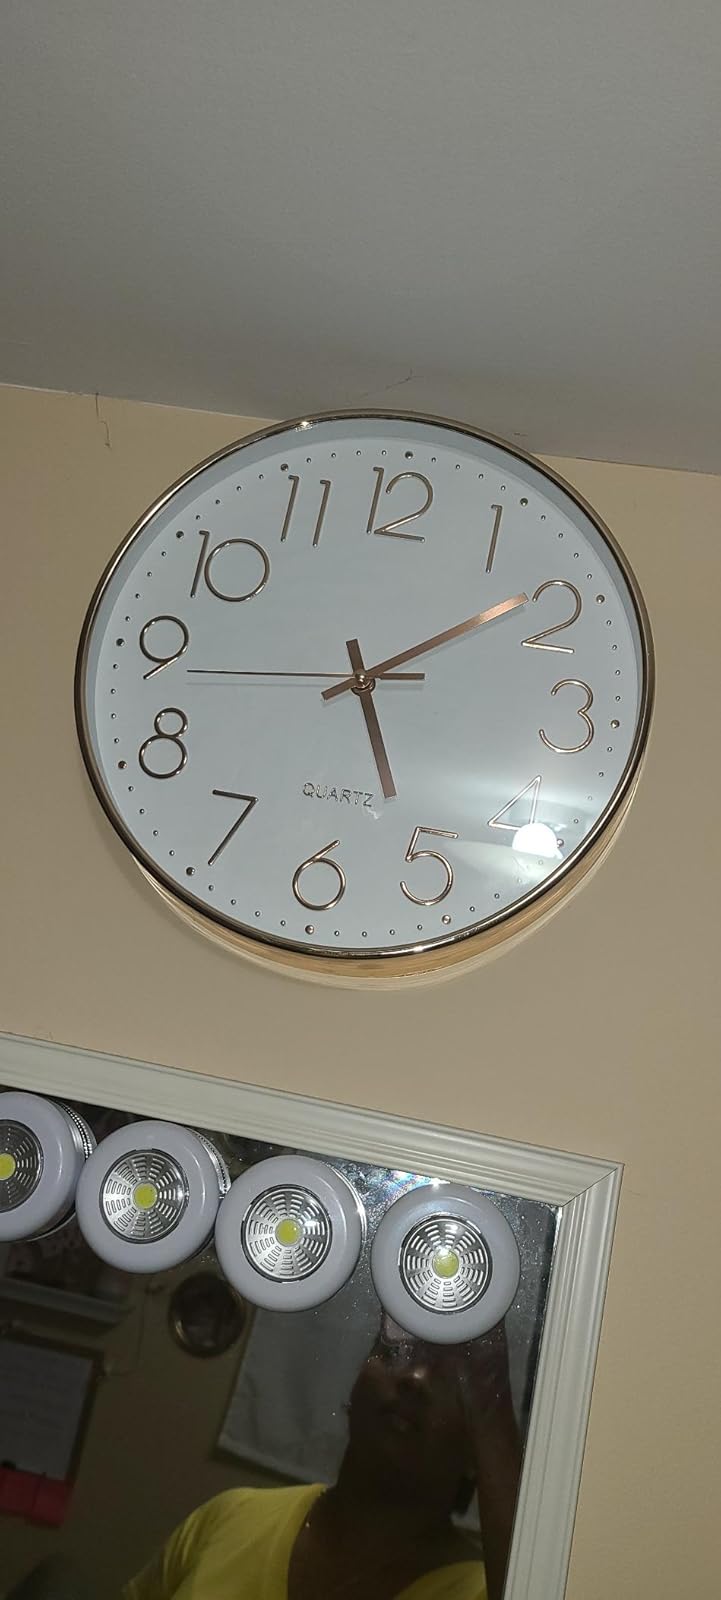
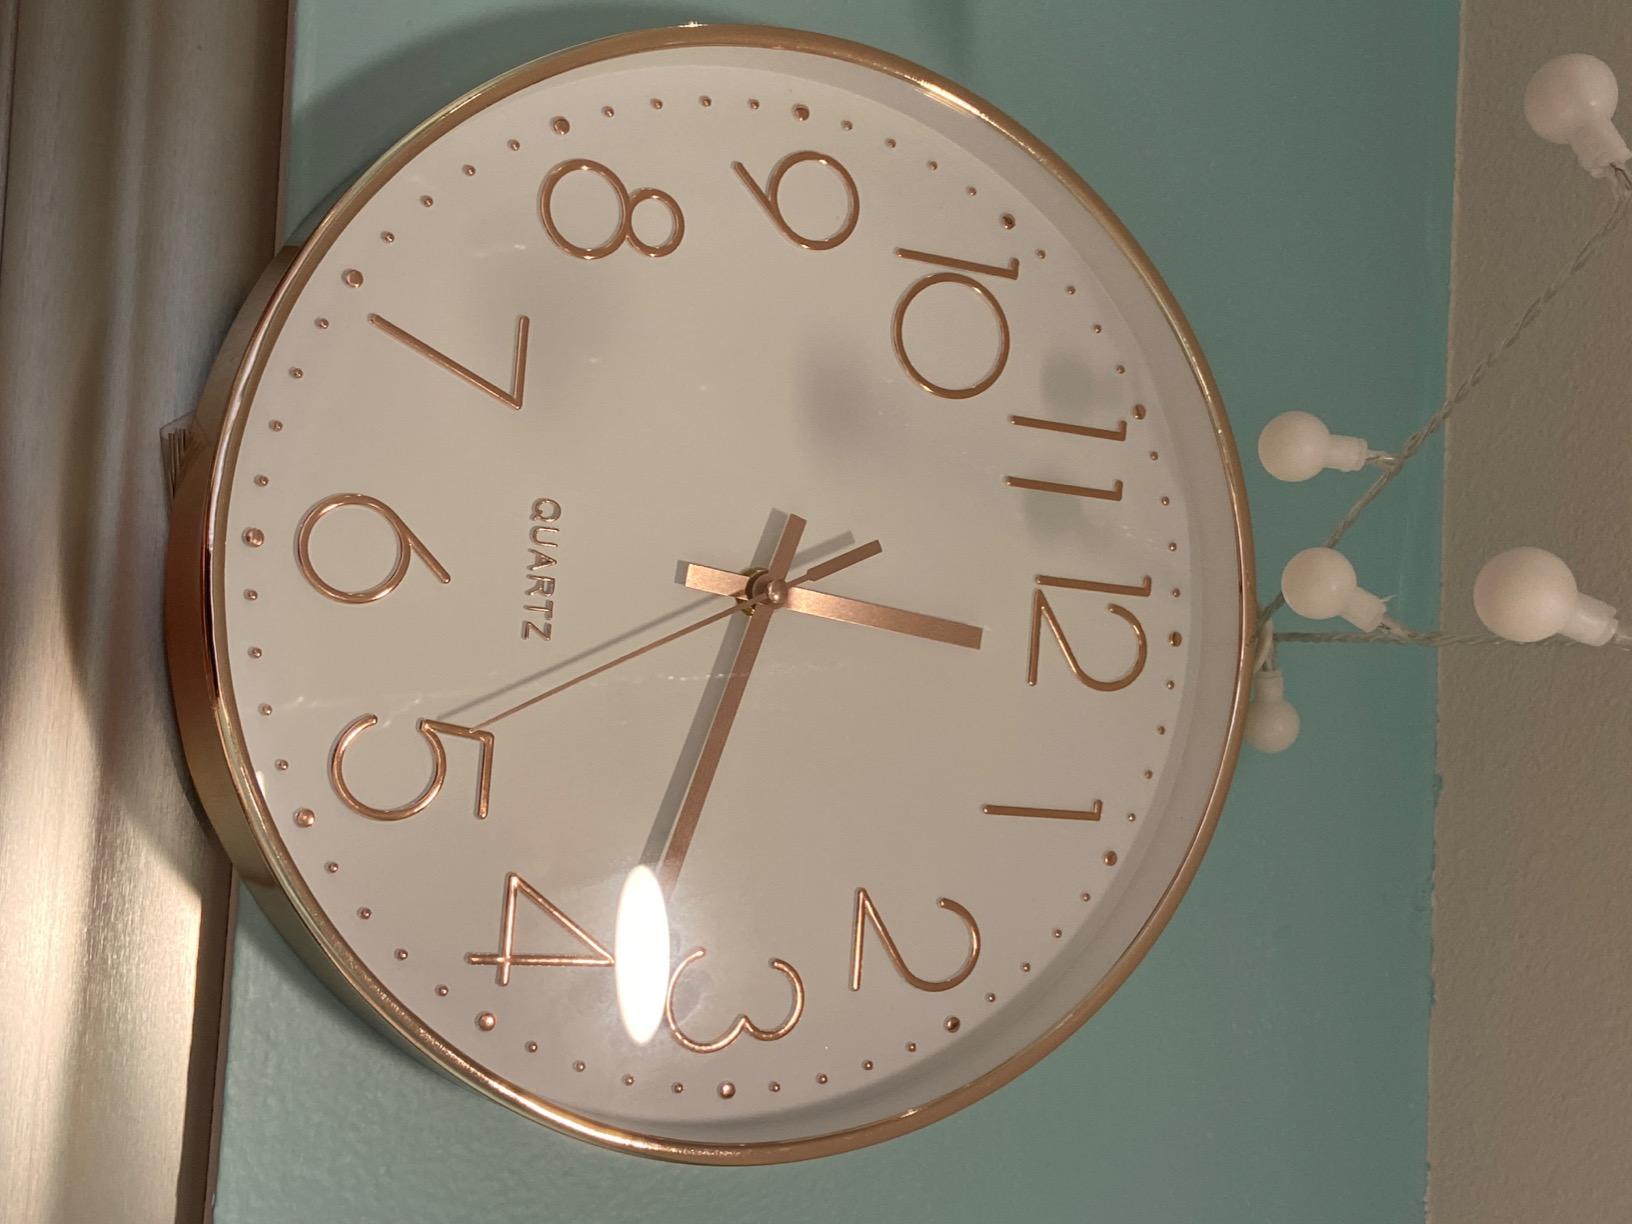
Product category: clock
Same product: yes